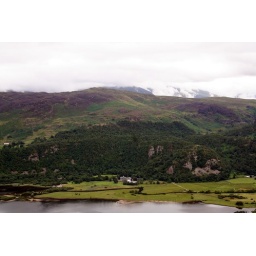
The manor house on the other side of the lake is dwarfed by the hills around it.